Henry Howard (architect)

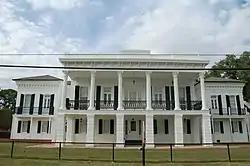
Indian Camp Plantation House, designed in 1859.

In at least a few of these projects, Howard worked with a partner, Albert Diettel, including Edgewood and possibly Indian Camp Plantation.